Mario Draghi

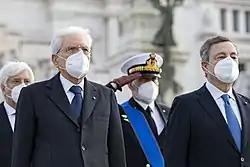
Mario Draghi and Sergio Mattarella on 3 February 2022

Addressing the nation shortly after becoming prime minister, Draghi stated that it would be his government's priority to plan a route out of the COVID-19 pandemic, and pledged to reorganise the country's pandemic response units; on 27 February, Draghi replaced the Head of the Civil Protection, Angelo Borrelli, with Fabrizio Curcio, and on 1 March, he replaced the Extraordinary Commissioner for the COVID-19 Emergency, Domenico Arcuri, with the Army General Francesco Paolo Figliuolo, who received the additional mandate of reorganising and implementing the vaccination campaign. Borrelli and Arcuri had both been considered close to former prime minister Giuseppe Conte.